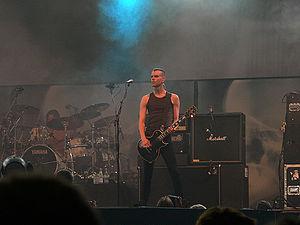
Stefan Olsdal est un musicien suédois né le 31 mars 1974, membre et cofondateur du groupe Placebo. Il est également membre du groupe Hotel Persona.